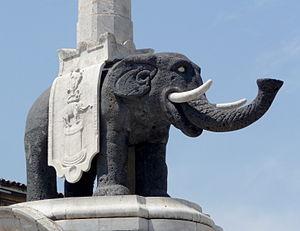
Catane est une ville d'Italie, sur l'île de Sicile, et est la capitale de la province de Catane.